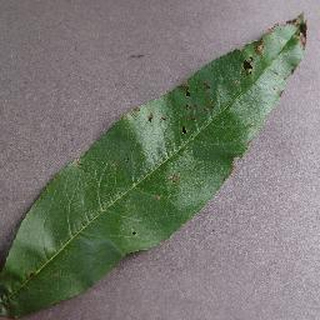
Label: peach_bacterial_spot